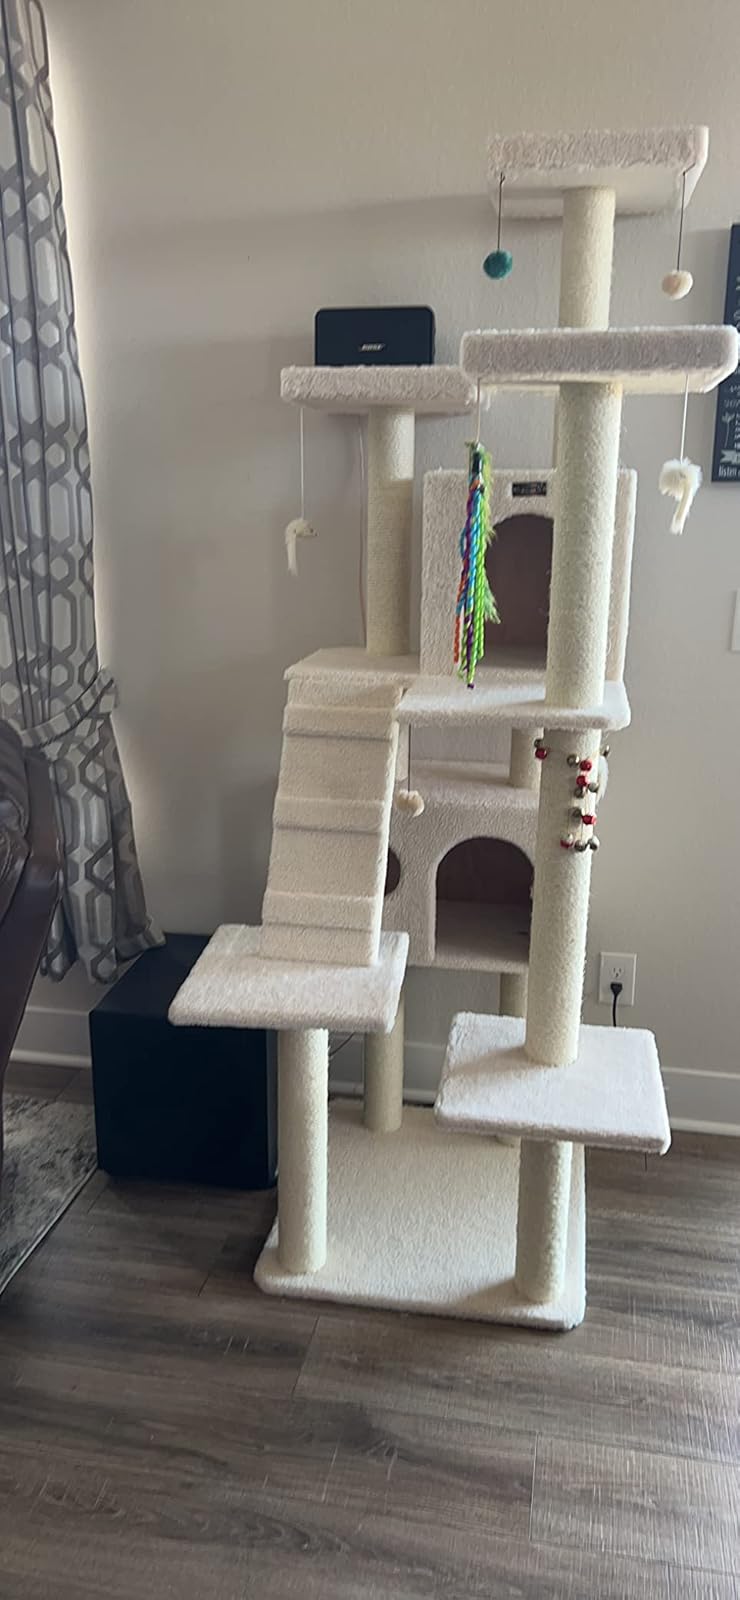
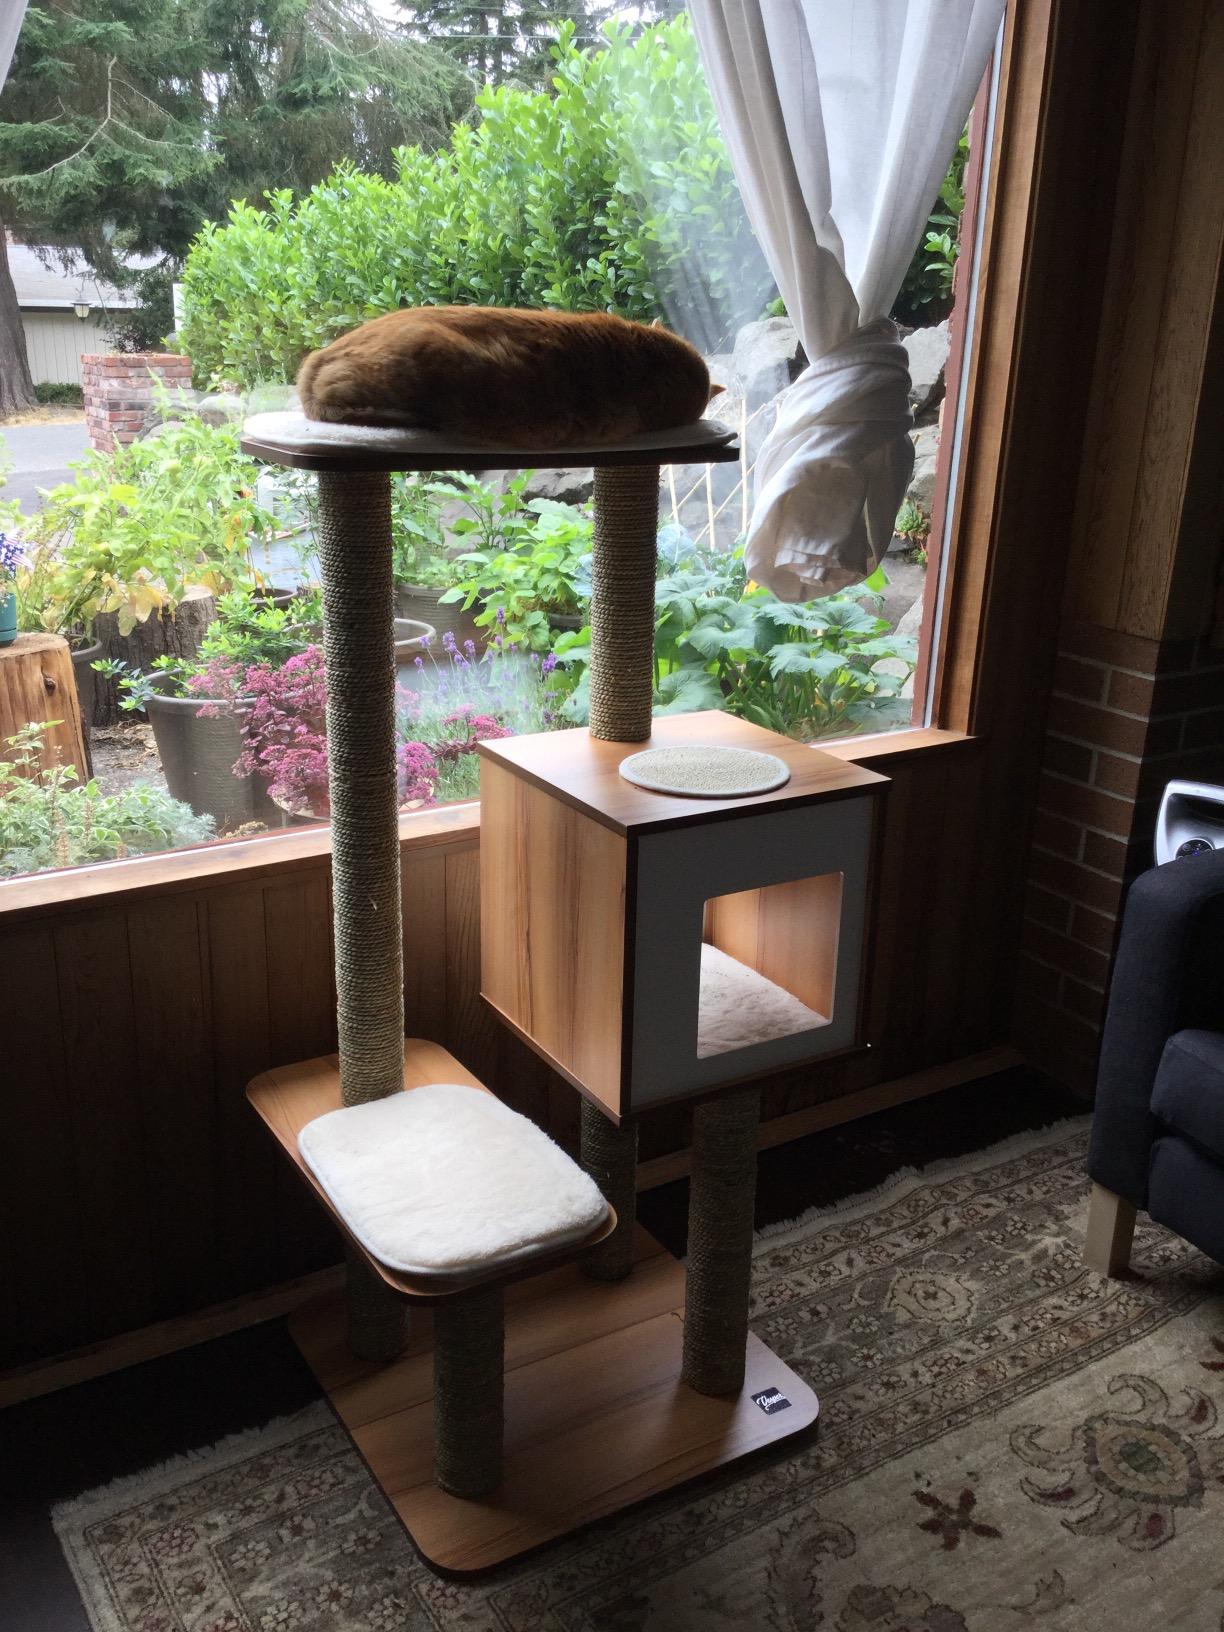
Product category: items_cat tree
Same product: no